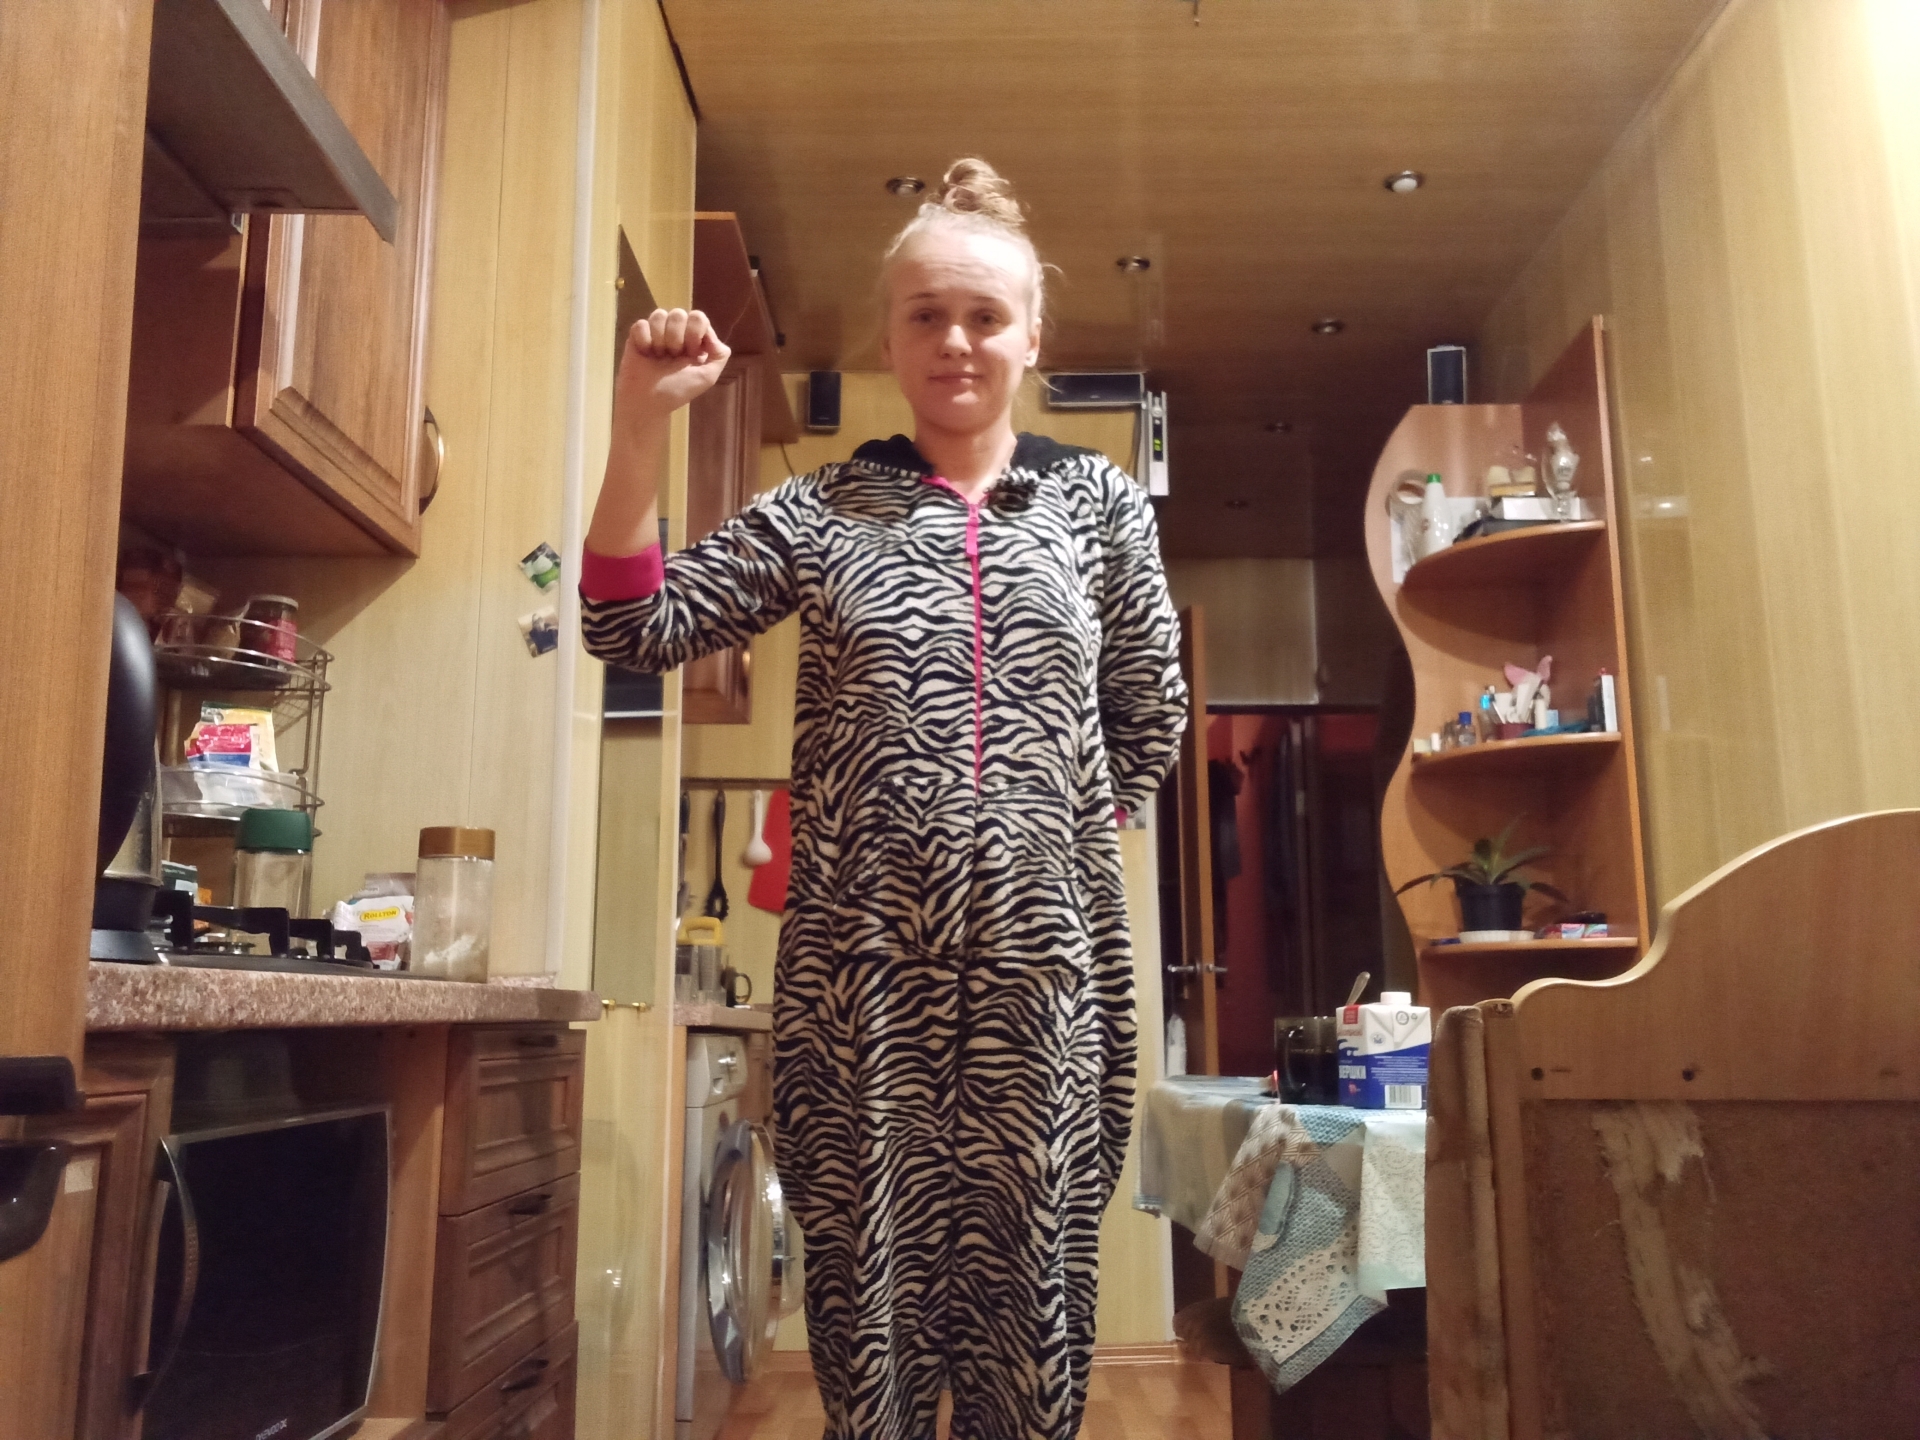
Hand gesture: fist